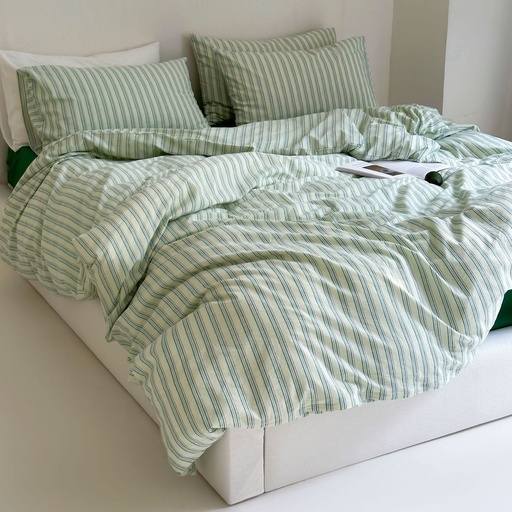
Refreshing Stripe Bedding Set / Forest Green
Elevate your sleep experience with our Refreshing Washed Cotton Stripe Bedding Set. Crafted from 100% washed cotton, this set offers a combination of casual elegance and ultimate comfort. The timeless stripe pattern adds a touch of sophistication to your bedroom decor. Each duvet cover comes with corner ties and a high-quality invisible zipper for easy use and a secure fit. Complete with a sheet, duvet cover, and pillowcases, our Washed Cotton Stripe Bedding Set offers a cohesive and inviting look. Transform your sleep space into a casual oasis of relaxation and style with this exceptional bedding set. Each Medium, Medium+ & Large bedding set includes... +1 Duvet cover +1 Bedsheet +2 Pillowcases Each Small bedding set includes... +1 Duvet cover +1 Bedsheet +1 Pillowcase Comforter/Duvet insert and pillows are not included. Shop Plant Based Duvet Insert . Shop Plant Based Pillow . Want a full set with duvet insert and pillow? Shop Refreshing Washed Cotton Stripe Bedding Bundle .
Brand: Ever Lasting
Category: Home & Garden > Linens & Bedding > Bedding